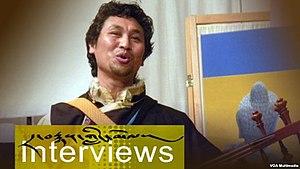
Tsering Dorjee Bawa est un acteur tibétain de théâtre et de cinéma, chanteur, danseur et musicien.